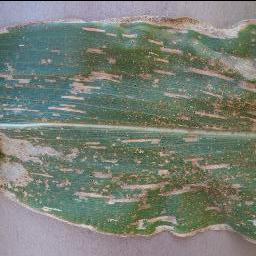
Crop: corn
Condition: (maize)_cercospora_spot_gray_spot